Brian Peavy

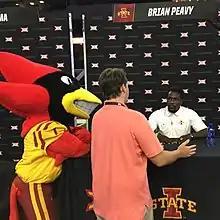
Peavy conducting an interview at 2018 Big 12 Media Day, with Cy the Cardinal observing.

Peavy continued his success on the field in 2017. He was first on the team in pass breakups with seven and third in tackles as well as second in interceptions with 81 and two respectively. Against UNI he 10 tackles, one for a loss, an interception and a pass breakup. He had seven tackles and a 70 interception against TCU. In his strongest outing of the season against Baylor Peavy made nine solo tackles, two for a loss, broke up a pass, and both forced and recovered a fumble. He earned Big 12 Defensive Player of the Week honors for the feat.